Saturday Night Live

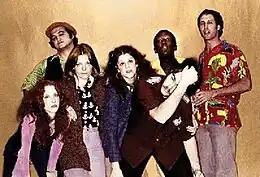
The original 1975 cast, from left to right: Laraine Newman, John Belushi, Jane Curtin, Gilda Radner, Dan Aykroyd, Garrett Morris, and Chevy Chase

As of Season 50, "SNL" has featured 167 cast members including, besides the above-mentioned players, Rachel Dratch, Amy Poehler, Chris Rock, David Spade, Will Forte, Julia Louis-Dreyfus, Tracy Morgan, Chris Parnell, Maya Rudolph, Andy Samberg, Molly Shannon, and many others. Kenan Thompson is the show's longest-serving cast member. Currently, the cast consists of 17 members, with 14 repertory players and 3 featured players: